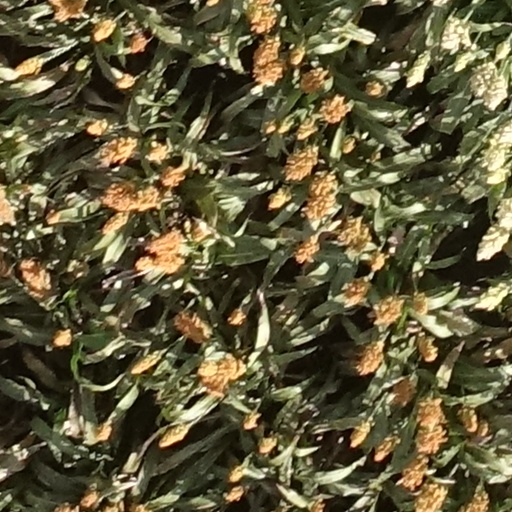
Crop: sorghum